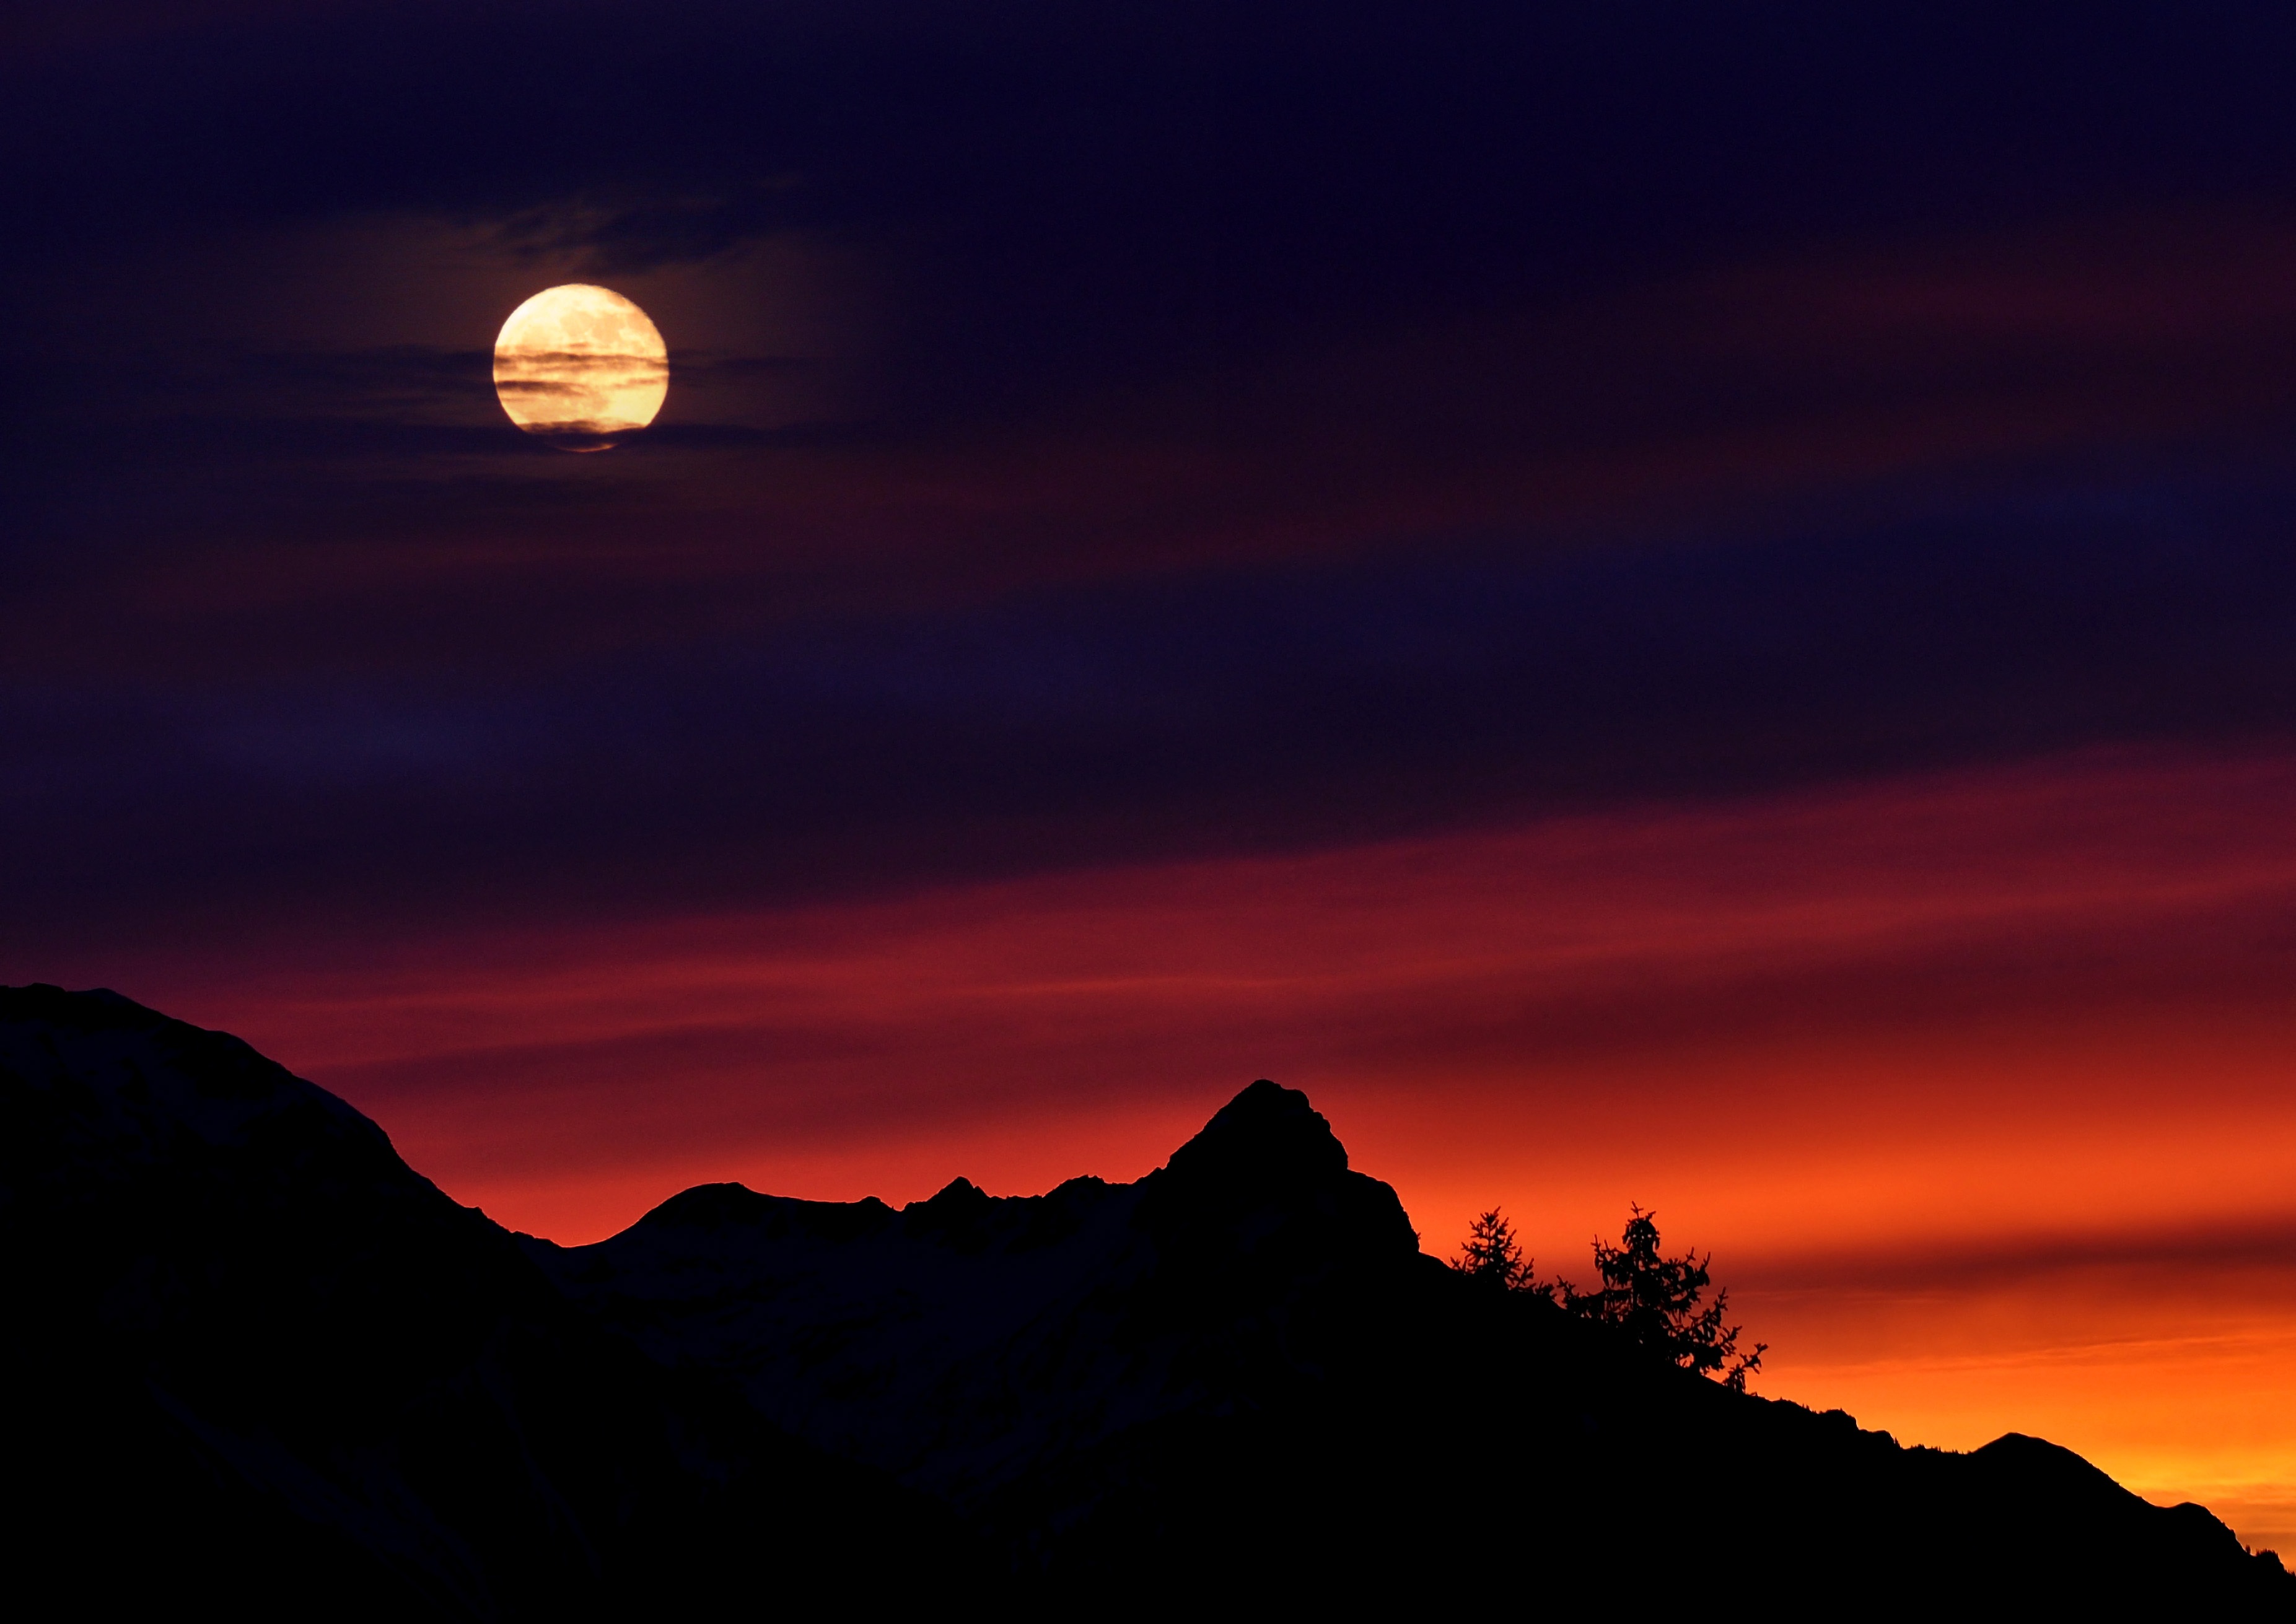
horizon, light, cloud, sky, sun, sunrise, sunset, night, sunlight, morning, dawn, atmosphere, dusk, evening, darkness, lighting, moon, mountains, afterglow, mountain peaks, astronomical object, red sky at morning